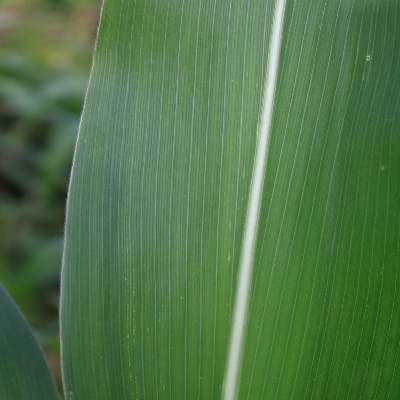
Crop: Maize
Condition: healthy